Saudi Gazette

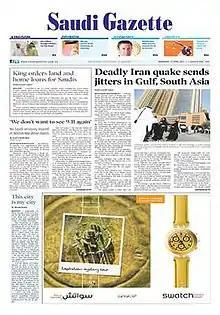
"Saudi Gazette" cover (17 April 2017)

Saudi Gazette is an English-language daily newspaper launched in 1976 and published in Jeddah, Saudi Arabia. It is only available online, as the print version was discontinued in 2019. It is the second English-language daily newspaper in Saudi Arabia.